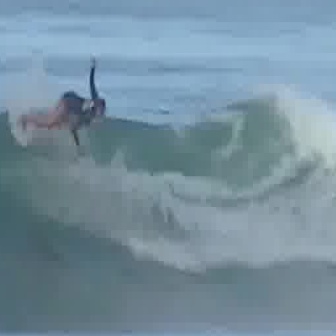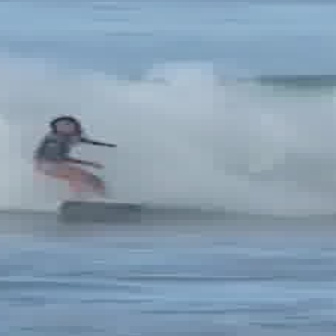
  Please identify the target specified by the bounding box [16,56,105,145] in the first image and locate it in the second image. Return the coordinates in [x_min,y_min,x_max,y_max] format.
Answer: [25,115,115,205]